Catalan independence movement

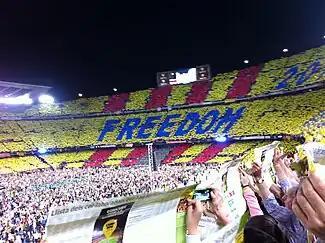
Concert for Freedom organised by the Catalan National Assembly at Camp Nou, on 29 June 2013

On 18 October, Barcelona became paralyzed, as tens of thousands of peaceful protesters answered the Catalan President's call and rallied in support of the jailed independence leaders. The demonstration grew quickly, with the Barcelona police counting at least 525,000 protesters in the city.